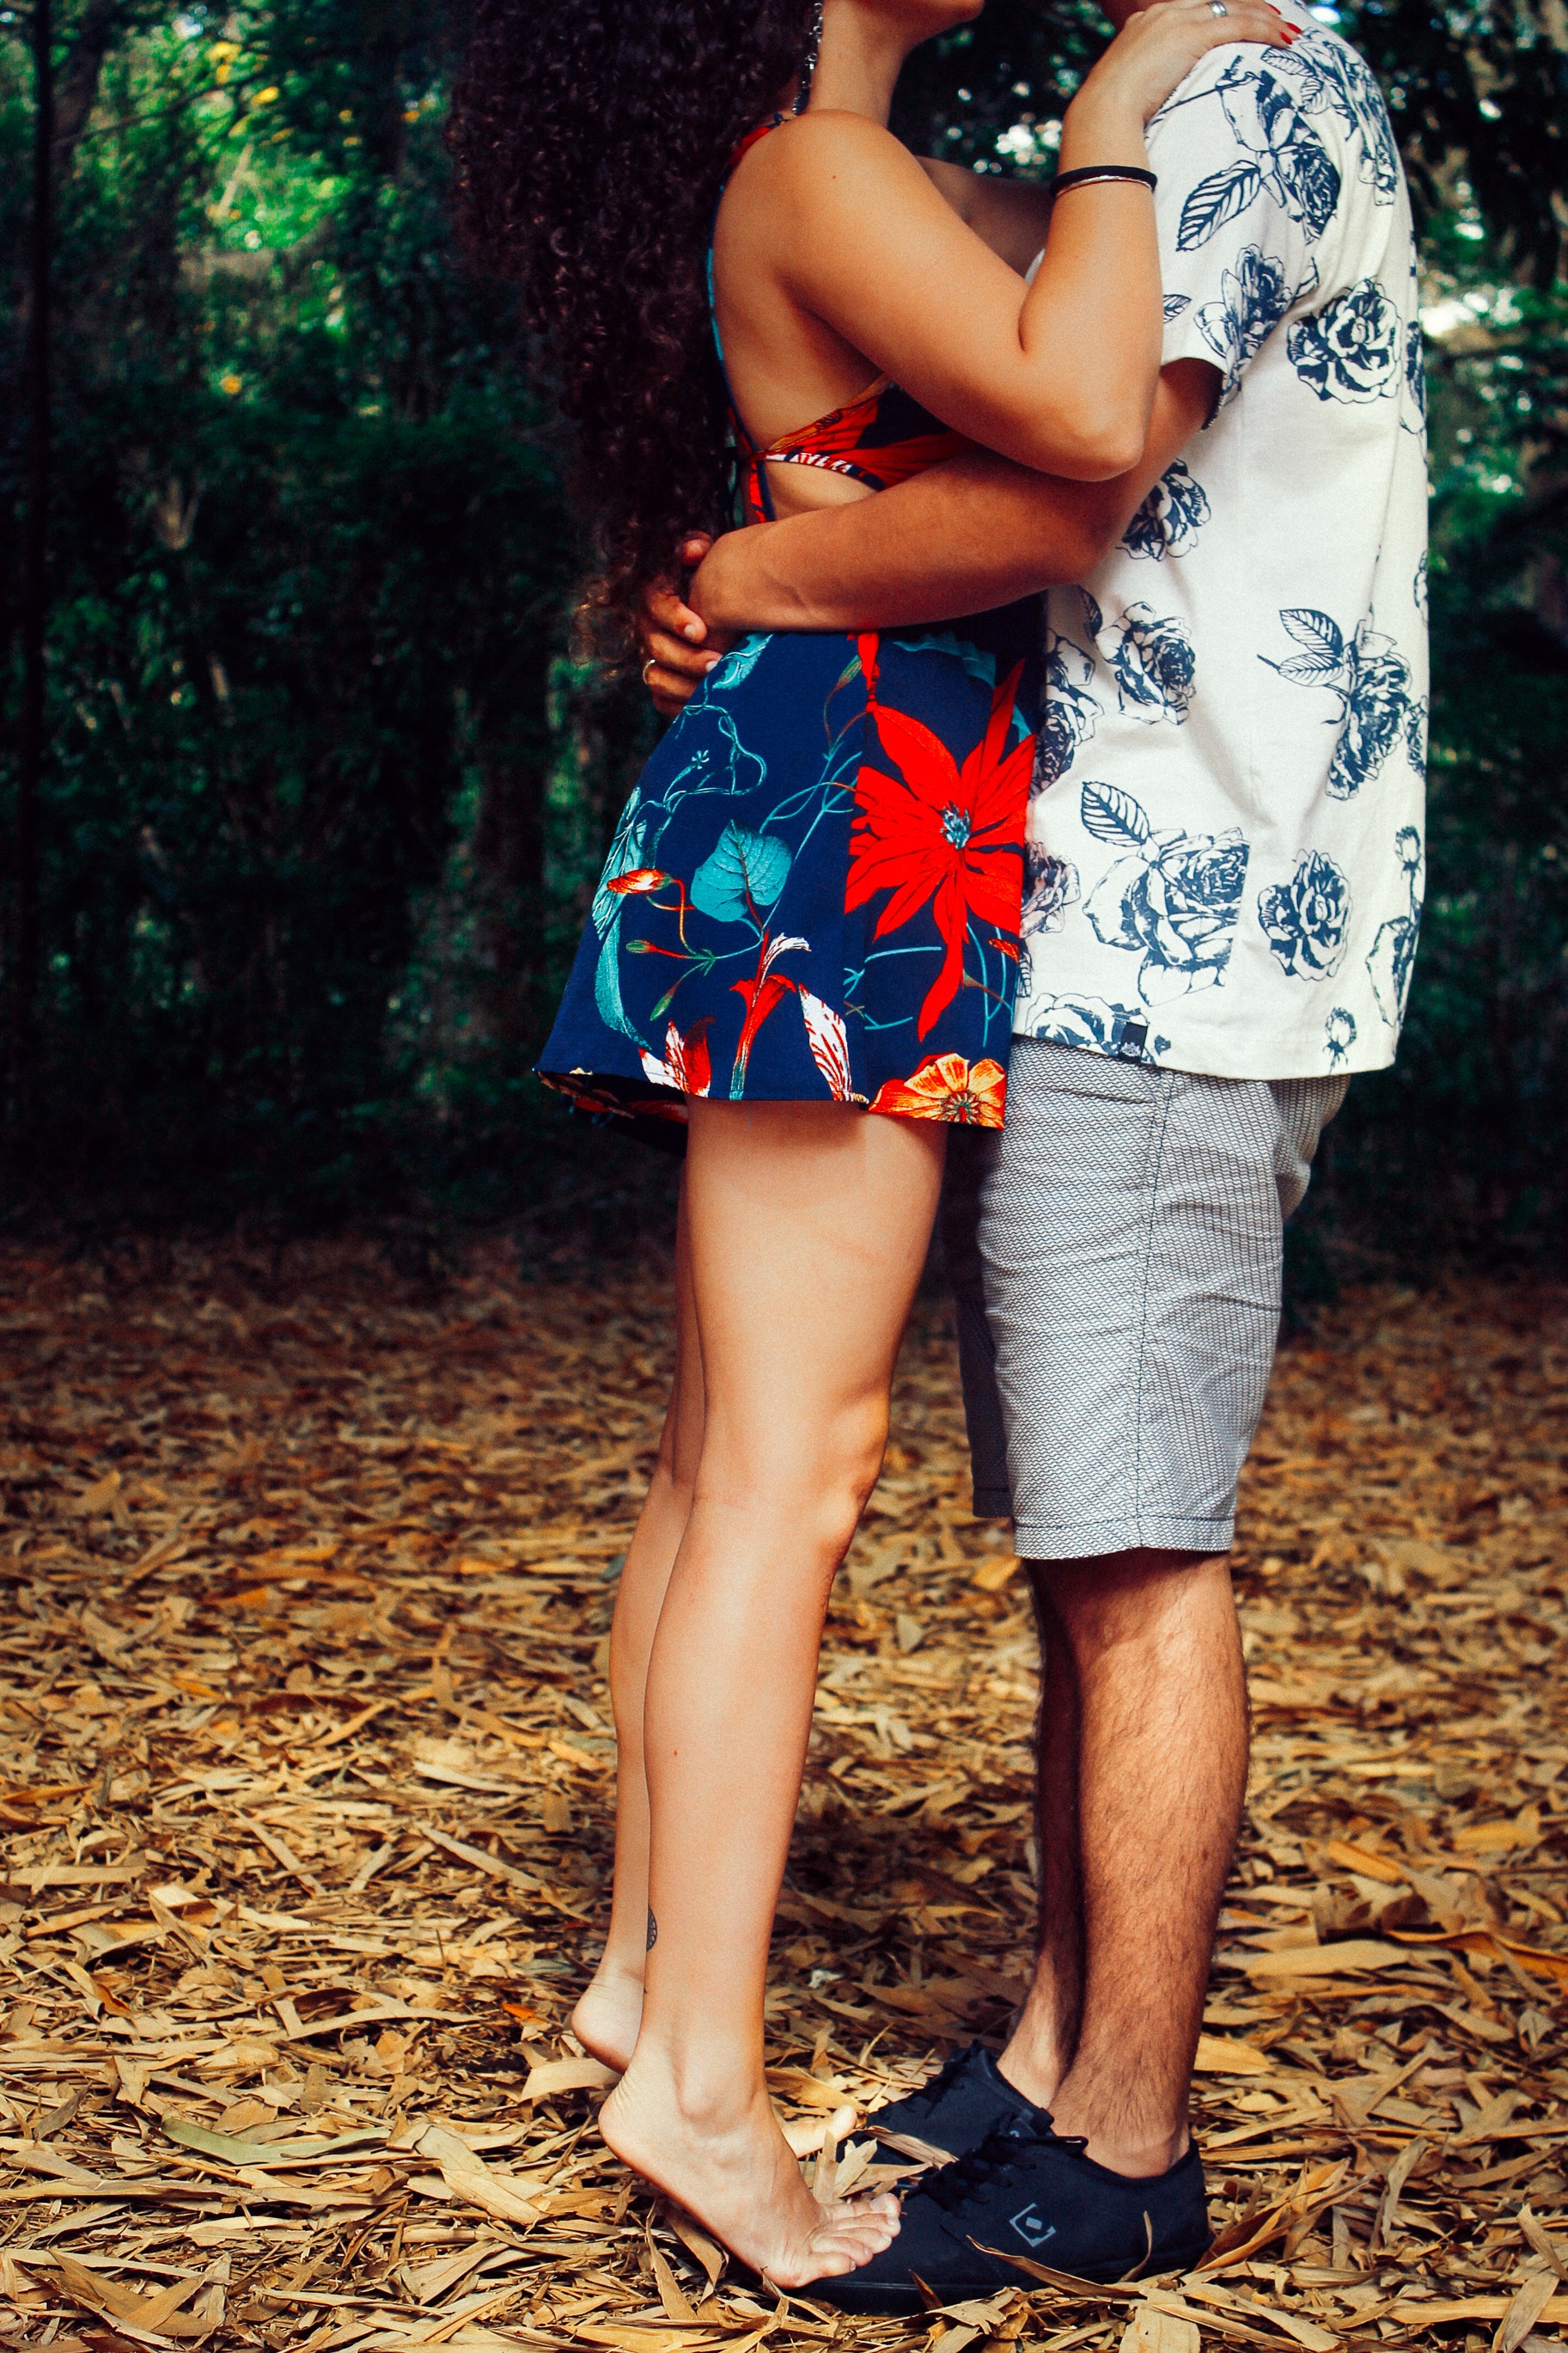
human leg, green, beauty, leg, fashion, yellow, interaction, dress, leaf, tree, friendship, shoulder, summer, joint, love, footwear, photography, romance, hand, barefoot, shoe, thigh, plant, photo shoot, hug, shorts, black hair, foot, long hair, vacation, happy, sitting, gesture